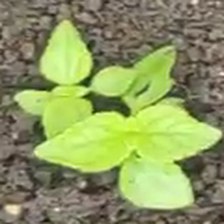
Weed species: Lamber_Quarter_plant(Chenopodium )